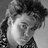
Emotion: neutral